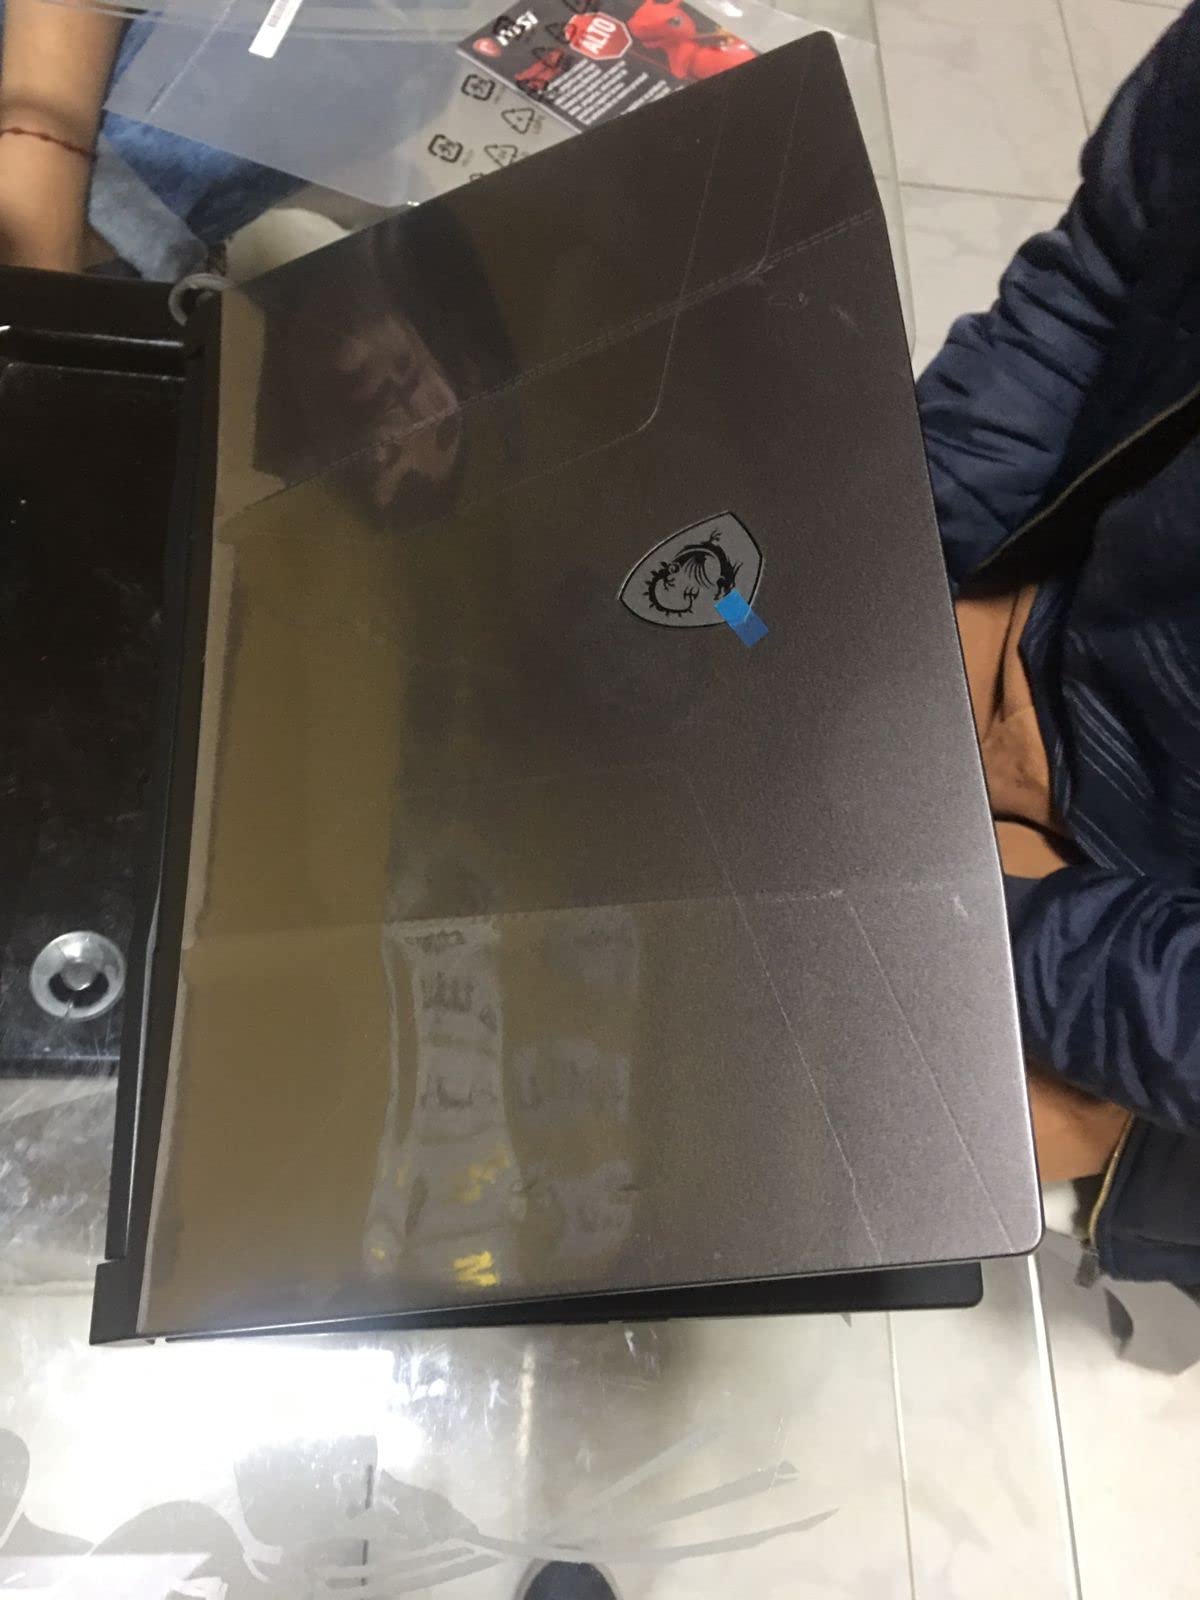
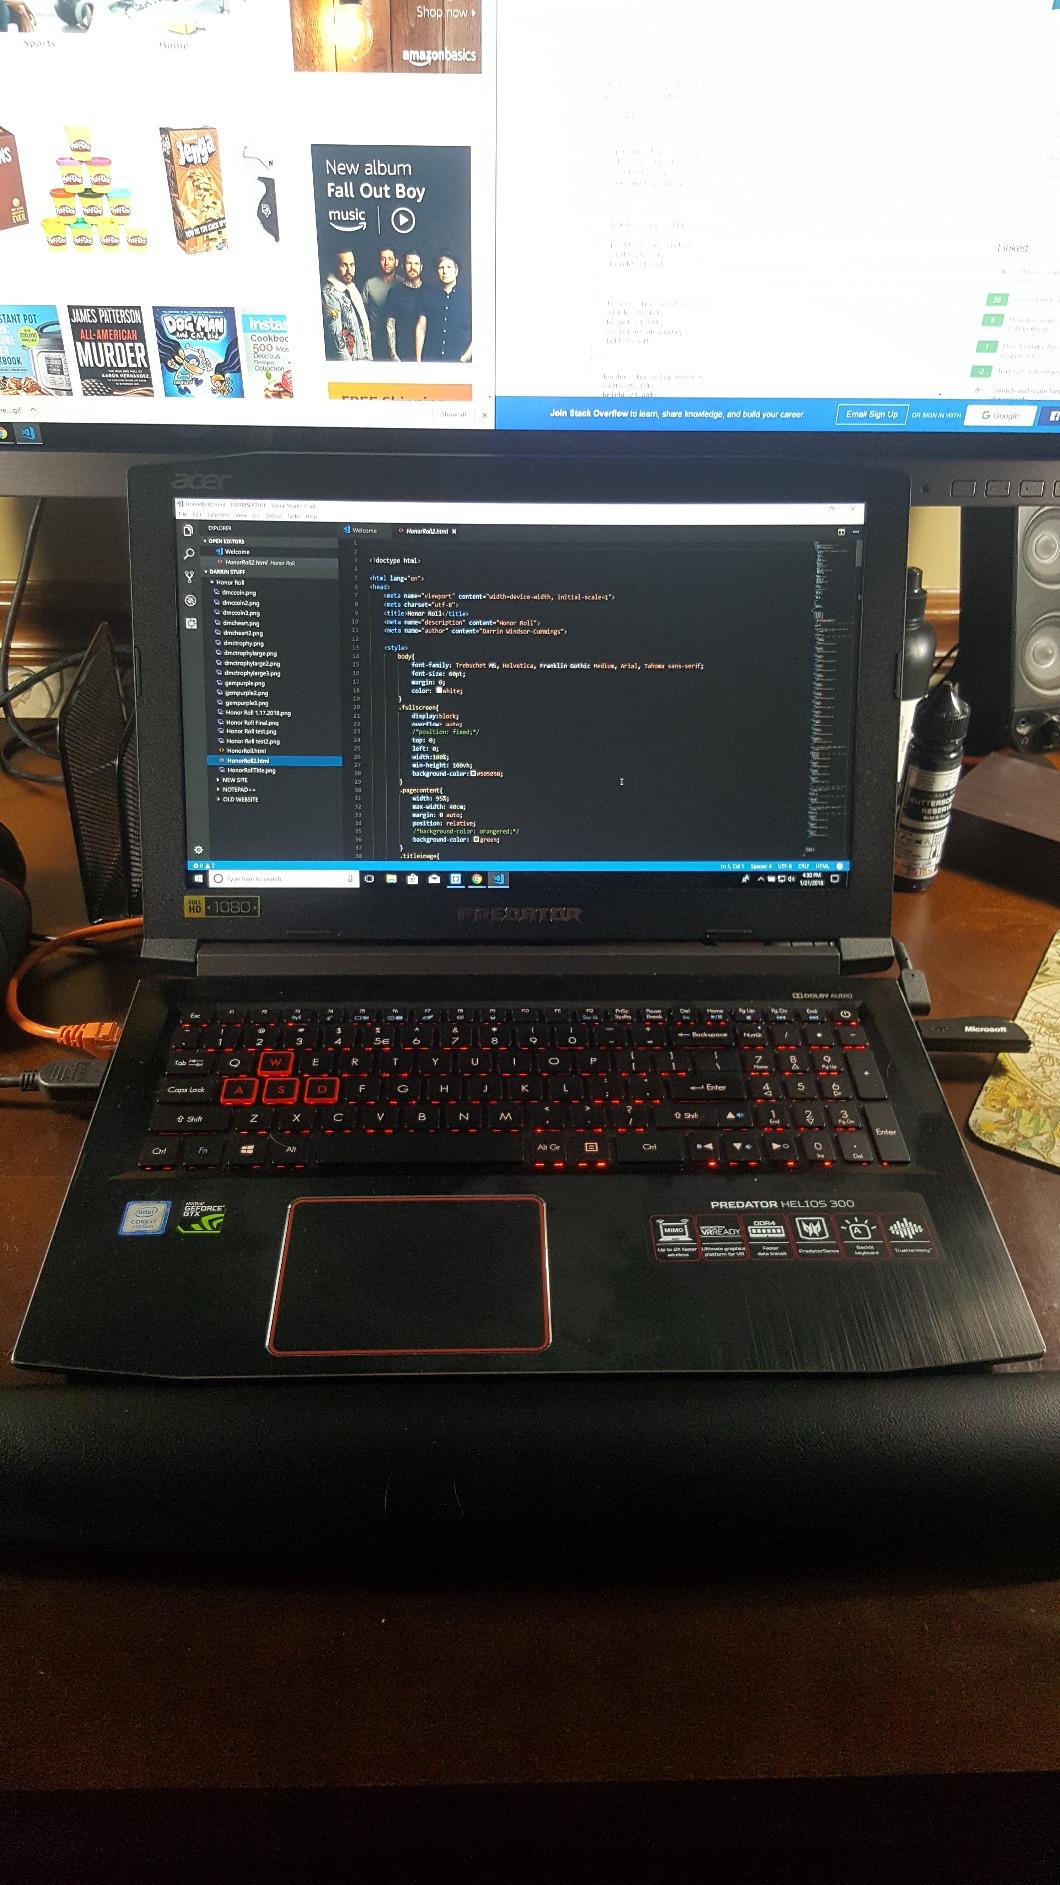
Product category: laptop
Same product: no